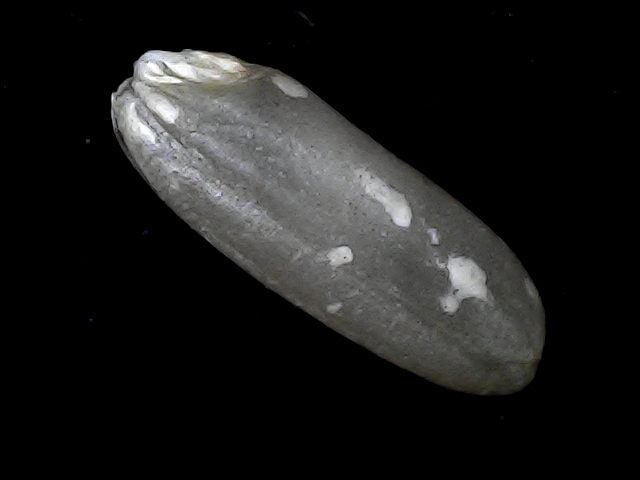
Rice variety: BD85